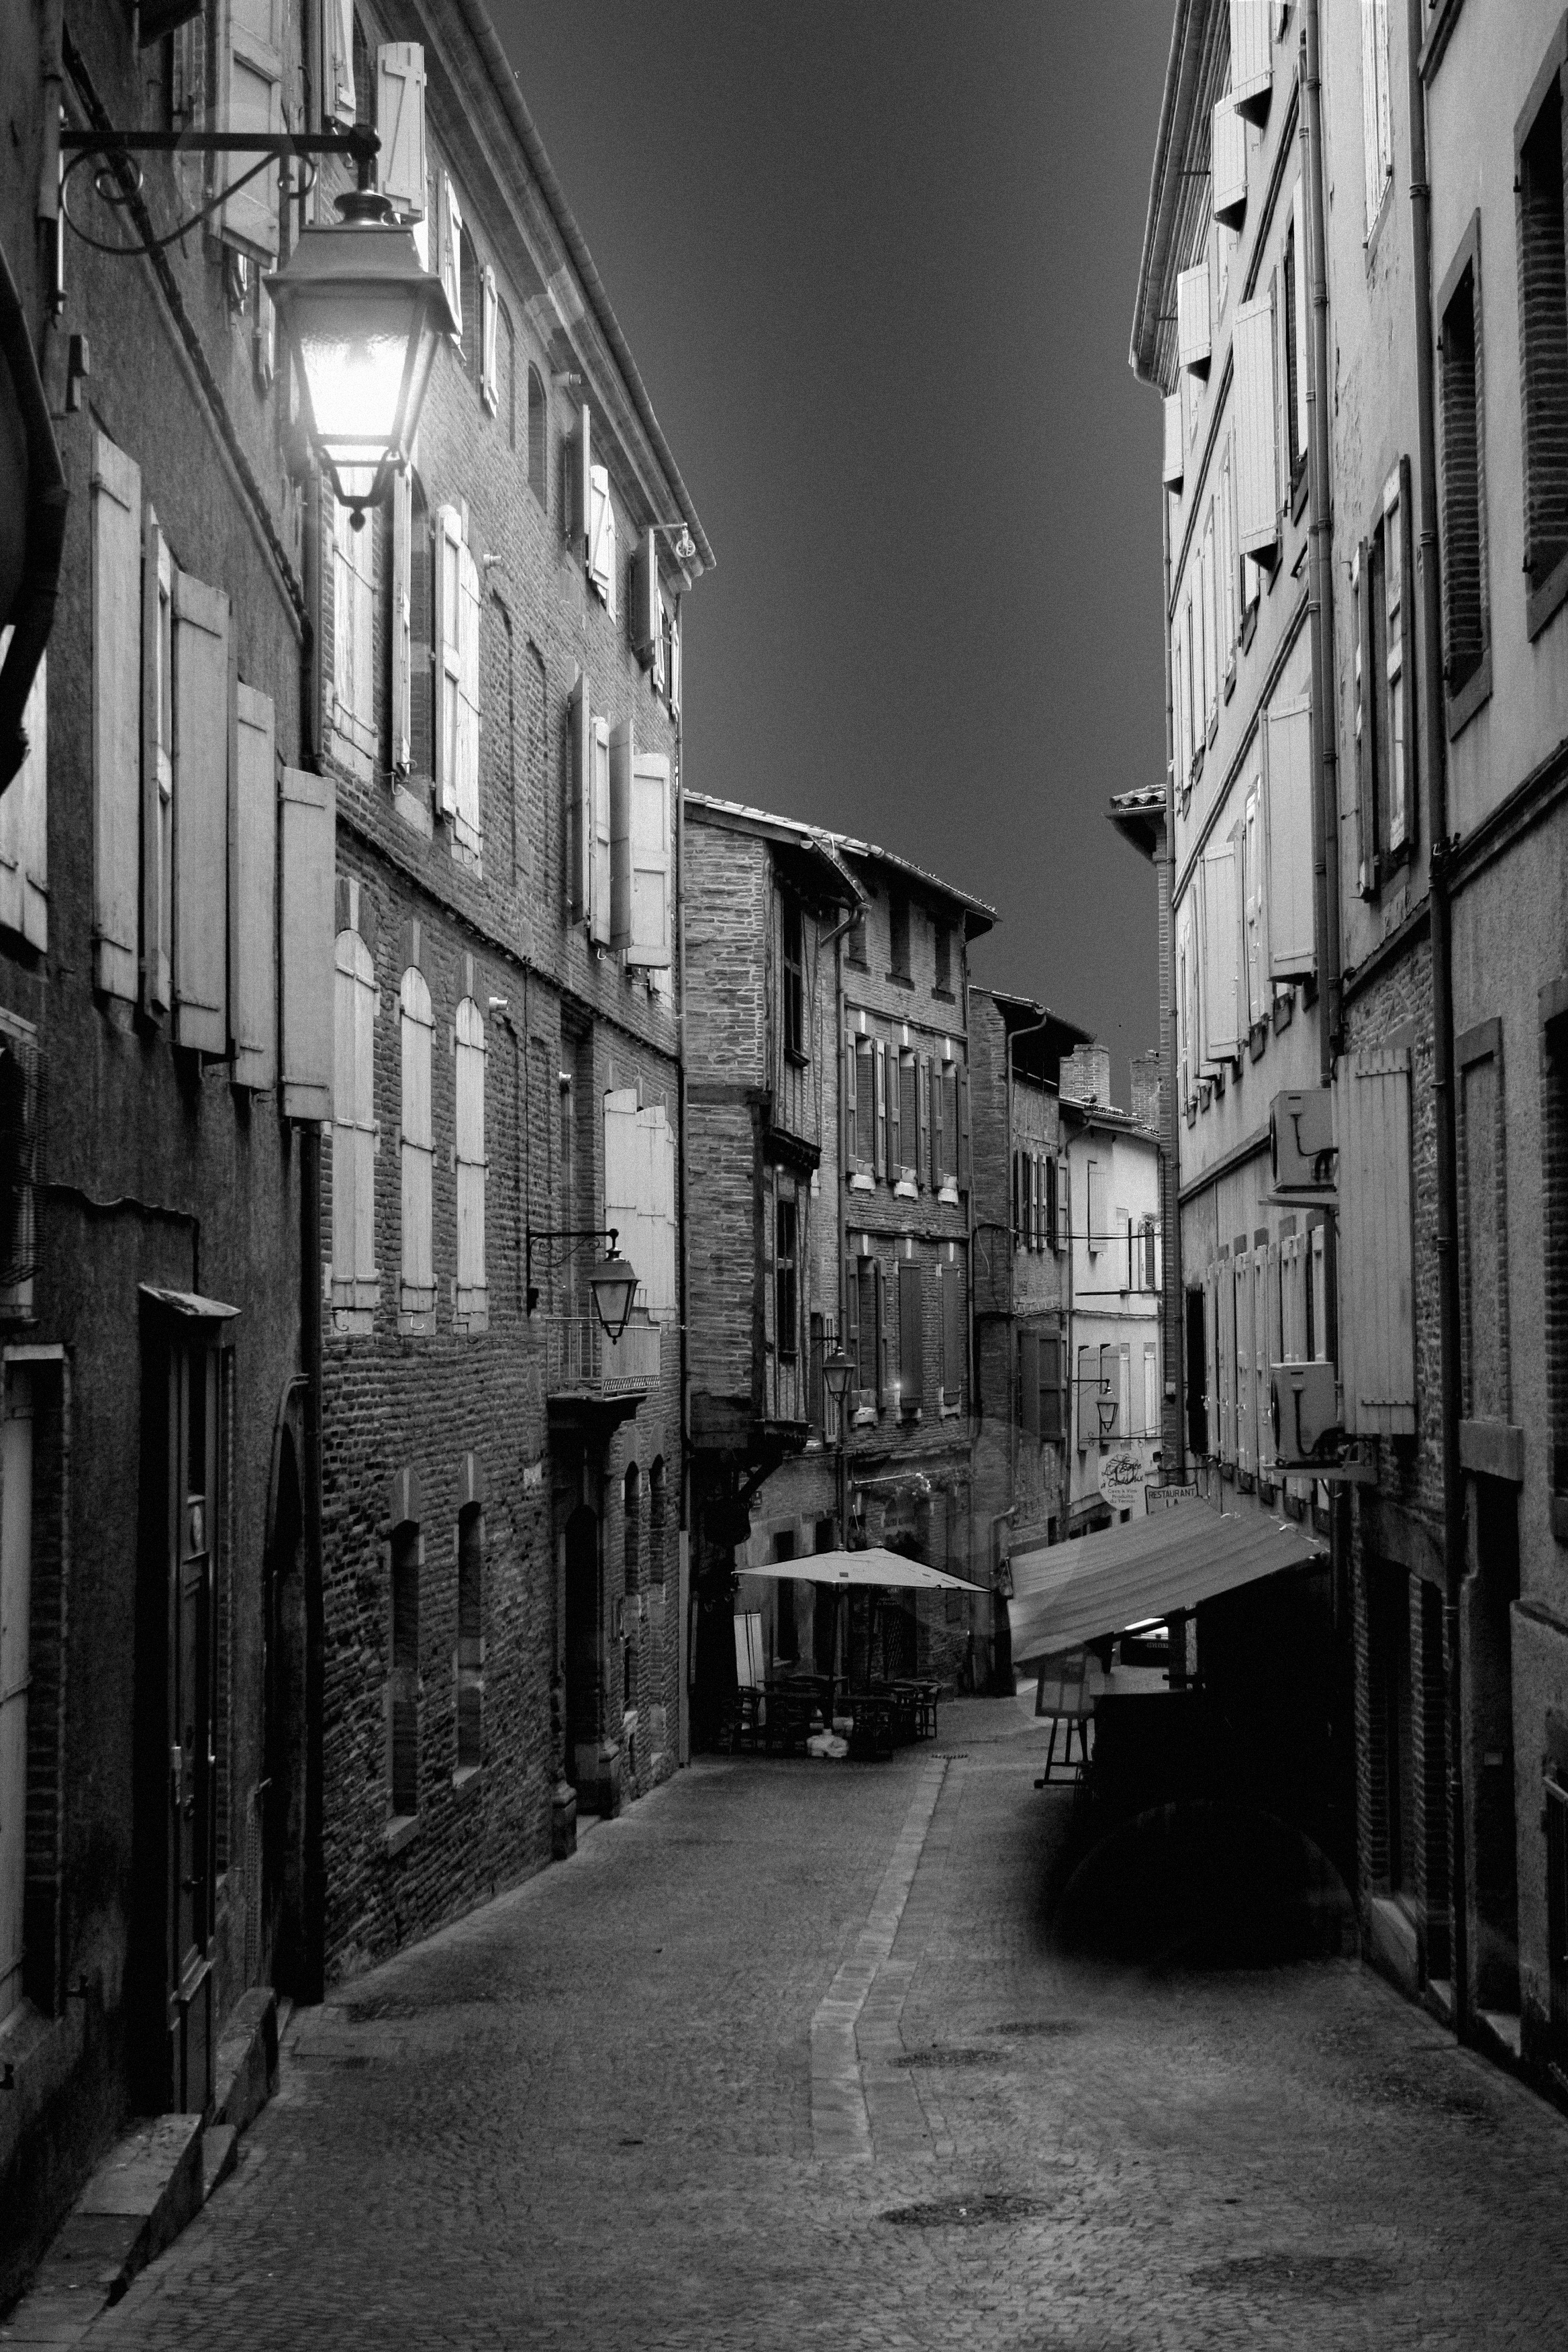
black and white, architecture, sky, road, street, photography, house, window, town, building, alley, city, downtown, facade, monochrome, lane, infrastructure, angle, metropolis, neighbourhood, floor lamp, urban area, monochrome photography, residential area, metropolitan area